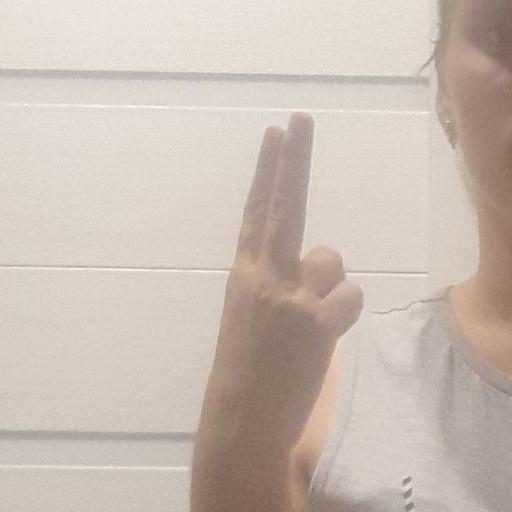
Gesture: two_up_inverted